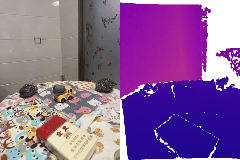
Label: truck